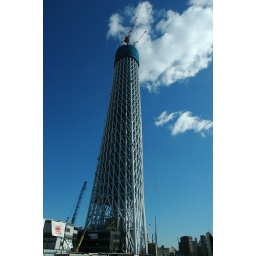
Tokyo sky tree under construction in Tokyo Sumida Ward Mukaishima, Japan.